German Wine Queen

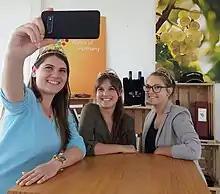
GermanWineAmbassadors Sina Erdrich, Linda Trarbach and Saskia Teucke. The new trio for 2021/2022 visiting Deutsches Weininstitut, taking over control of the respective social media channels

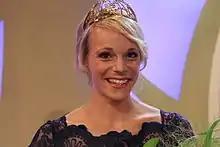
Katharina Staab, German Wine Queen 2017/18

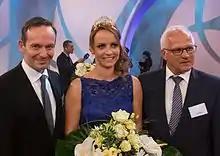
Lena Endesfelder, German Wine Queen 2016/17

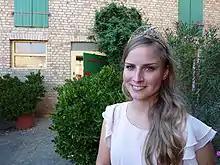
German Wine Queen 2011/2012: Annika Strebel (Rheinhessen wine region)

The German Wine Queen is the representative of the German wine industry. The Wine Queen is supported by two princesses, forming together the German Wine Ambassadors. She is elected, usually in the Palatine town of Neustadt an der Weinstraße, for a period of one year. The title is competed for by the regional wine queens of the thirteen German wine regions producing "quality" wine.